Danny Barker

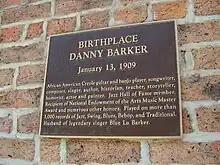
Sign indicating Barker's birthplace

Daniel Moses Barker (January 13, 1909 – March 13, 1994) was an American jazz musician, vocalist, and author from New Orleans. He was a rhythm guitarist for Cab Calloway, Lucky Millinder and Benny Carter during the 1930s.